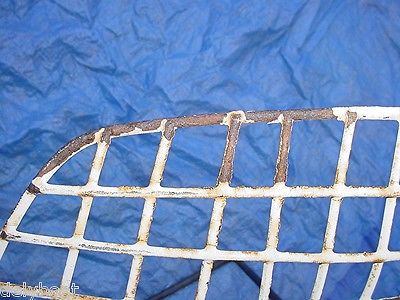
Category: chair